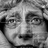
Emotion: sad